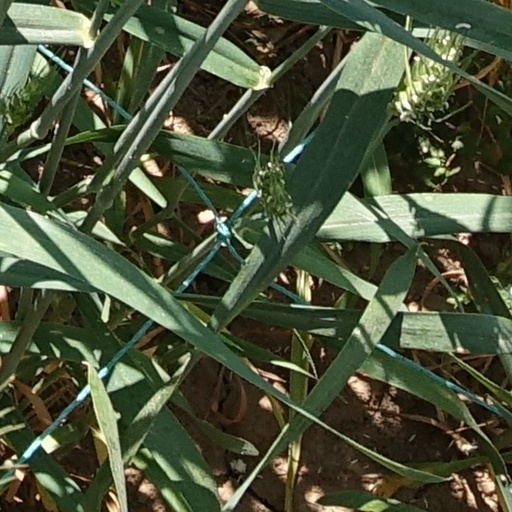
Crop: wheat